John A. Long

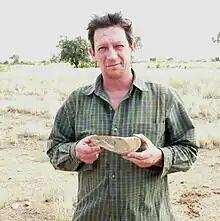
John Long in the field with Gogo fossil fish, July 2005.

John Albert Long (born 1957) is an Australian paleontologist who is currently Strategic Professor in Palaeontology at Flinders University in Adelaide, South Australia. He was previously the Vice President of Research and Collections at the Natural History Museum of Los Angeles County. He is also an author of popular science books. His main area of research is on the fossil fish of the Late Devonian Gogo Formation from northern Western Australia. It has yielded many important insights into fish evolution, such as Gogonasus and Materpiscis, the later specimen being crucial to our understanding of the origins of vertebrate reproduction. Further research on Gogo fishes included a perfect new colecanth "Ngamugawi wirngarri", which showed through detailed analysis how coelacanth evolution had been influenced by plate tectonic movements.